International Monarchist League

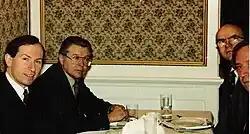
Delegates at the European Monarchists' Congress, 1990, L to R: Gregory Lauder-Frost (UK Monarchist League), Professor István Kállay (St.Stephen's Crown Society, Budapest), Randall J. Dicks (US Constantian Society), Sergio Boschiero ("Fert" – National Monarchist Movement, Italy).

The death of The 6th Marquess of Bristol in March 1985 meant the end of any kind of future subsidy and left the league overdrawn at the bank as a result. One edition of "The Monarchist" appeared that year and none at all the following year. It appeared for the last time in February 1987 following which Michael Wynne-Parker retired. He was replaced by Kenneth McLennan Hay, BEM, who served a two-year term as secretary-general. But he lived in Edinburgh, which was inconvenient for a body based in London.